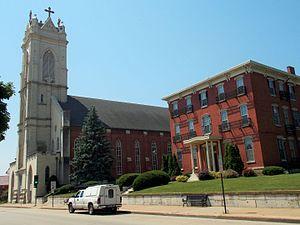
La cathédrale Saint-Raphaël est la cathédrale de l'archidiocèse de Dubuque dans l'Iowa, située à Dubuque. Sa paroisse est la plus ancienne paroisse de l'État. La cathédrale, le presbytère, l'ancien couvent et l'ancienne école paroissiale forment le district historique de Cathedral, inscrit au registre national des lieux historiques en 1985.